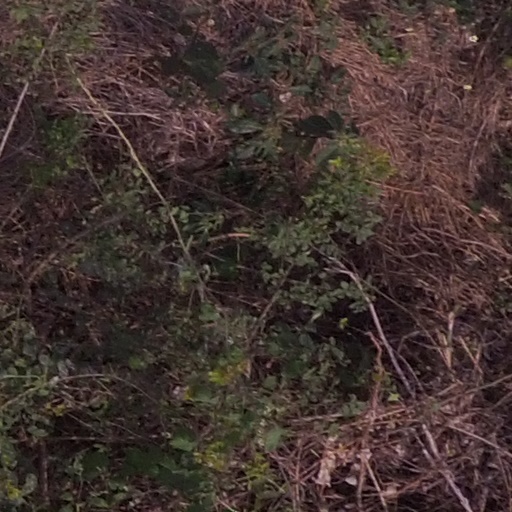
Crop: maize; corn